Måløv railway station

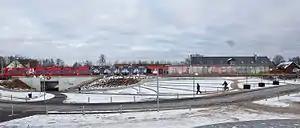
Måløv station seen from the south in 2013

Måløv station was built by Det Sjællandske Jernbaneselskab (the Railway Company of Zealand, now Danish State Railways) and opened 17 June 1879 between Frederikssund and Frederiksberg. On 1 January 1880, the railway station was taken over by the Danish state along with the Zealand Railway Company. And on 1 October 1885, it became part of the new national railway company, the Danish State Railways.